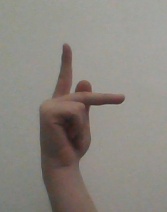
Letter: dha